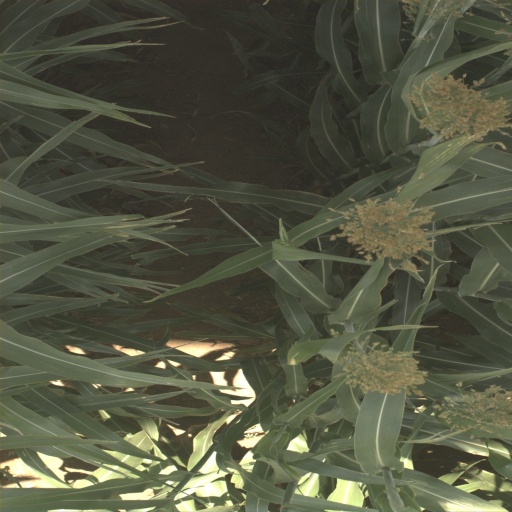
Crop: sorghum